Charles Rappoport

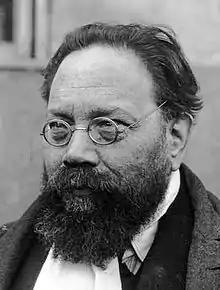
Rappoport in 1921

Charles Rappoport (14 June 1865 – 17 November 1941) was a Russian and French militant communist politician, journalist and writer. A Jewish intellectual, and a multilingual scholar, he's been referred to as "a grand man of French radicalism".